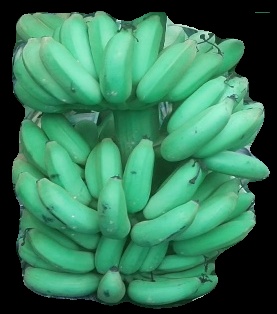
Variety: elakki-bale
Grade: grade1